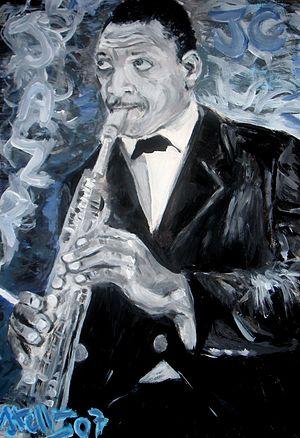
John William Coltrane est un saxophoniste de jazz, compositeur et chef de formation musicale afro-américain, né à Hamlet en Caroline du Nord le 23 septembre 1926 et mort à Huntington, État de New York, le 17 juillet 1967.